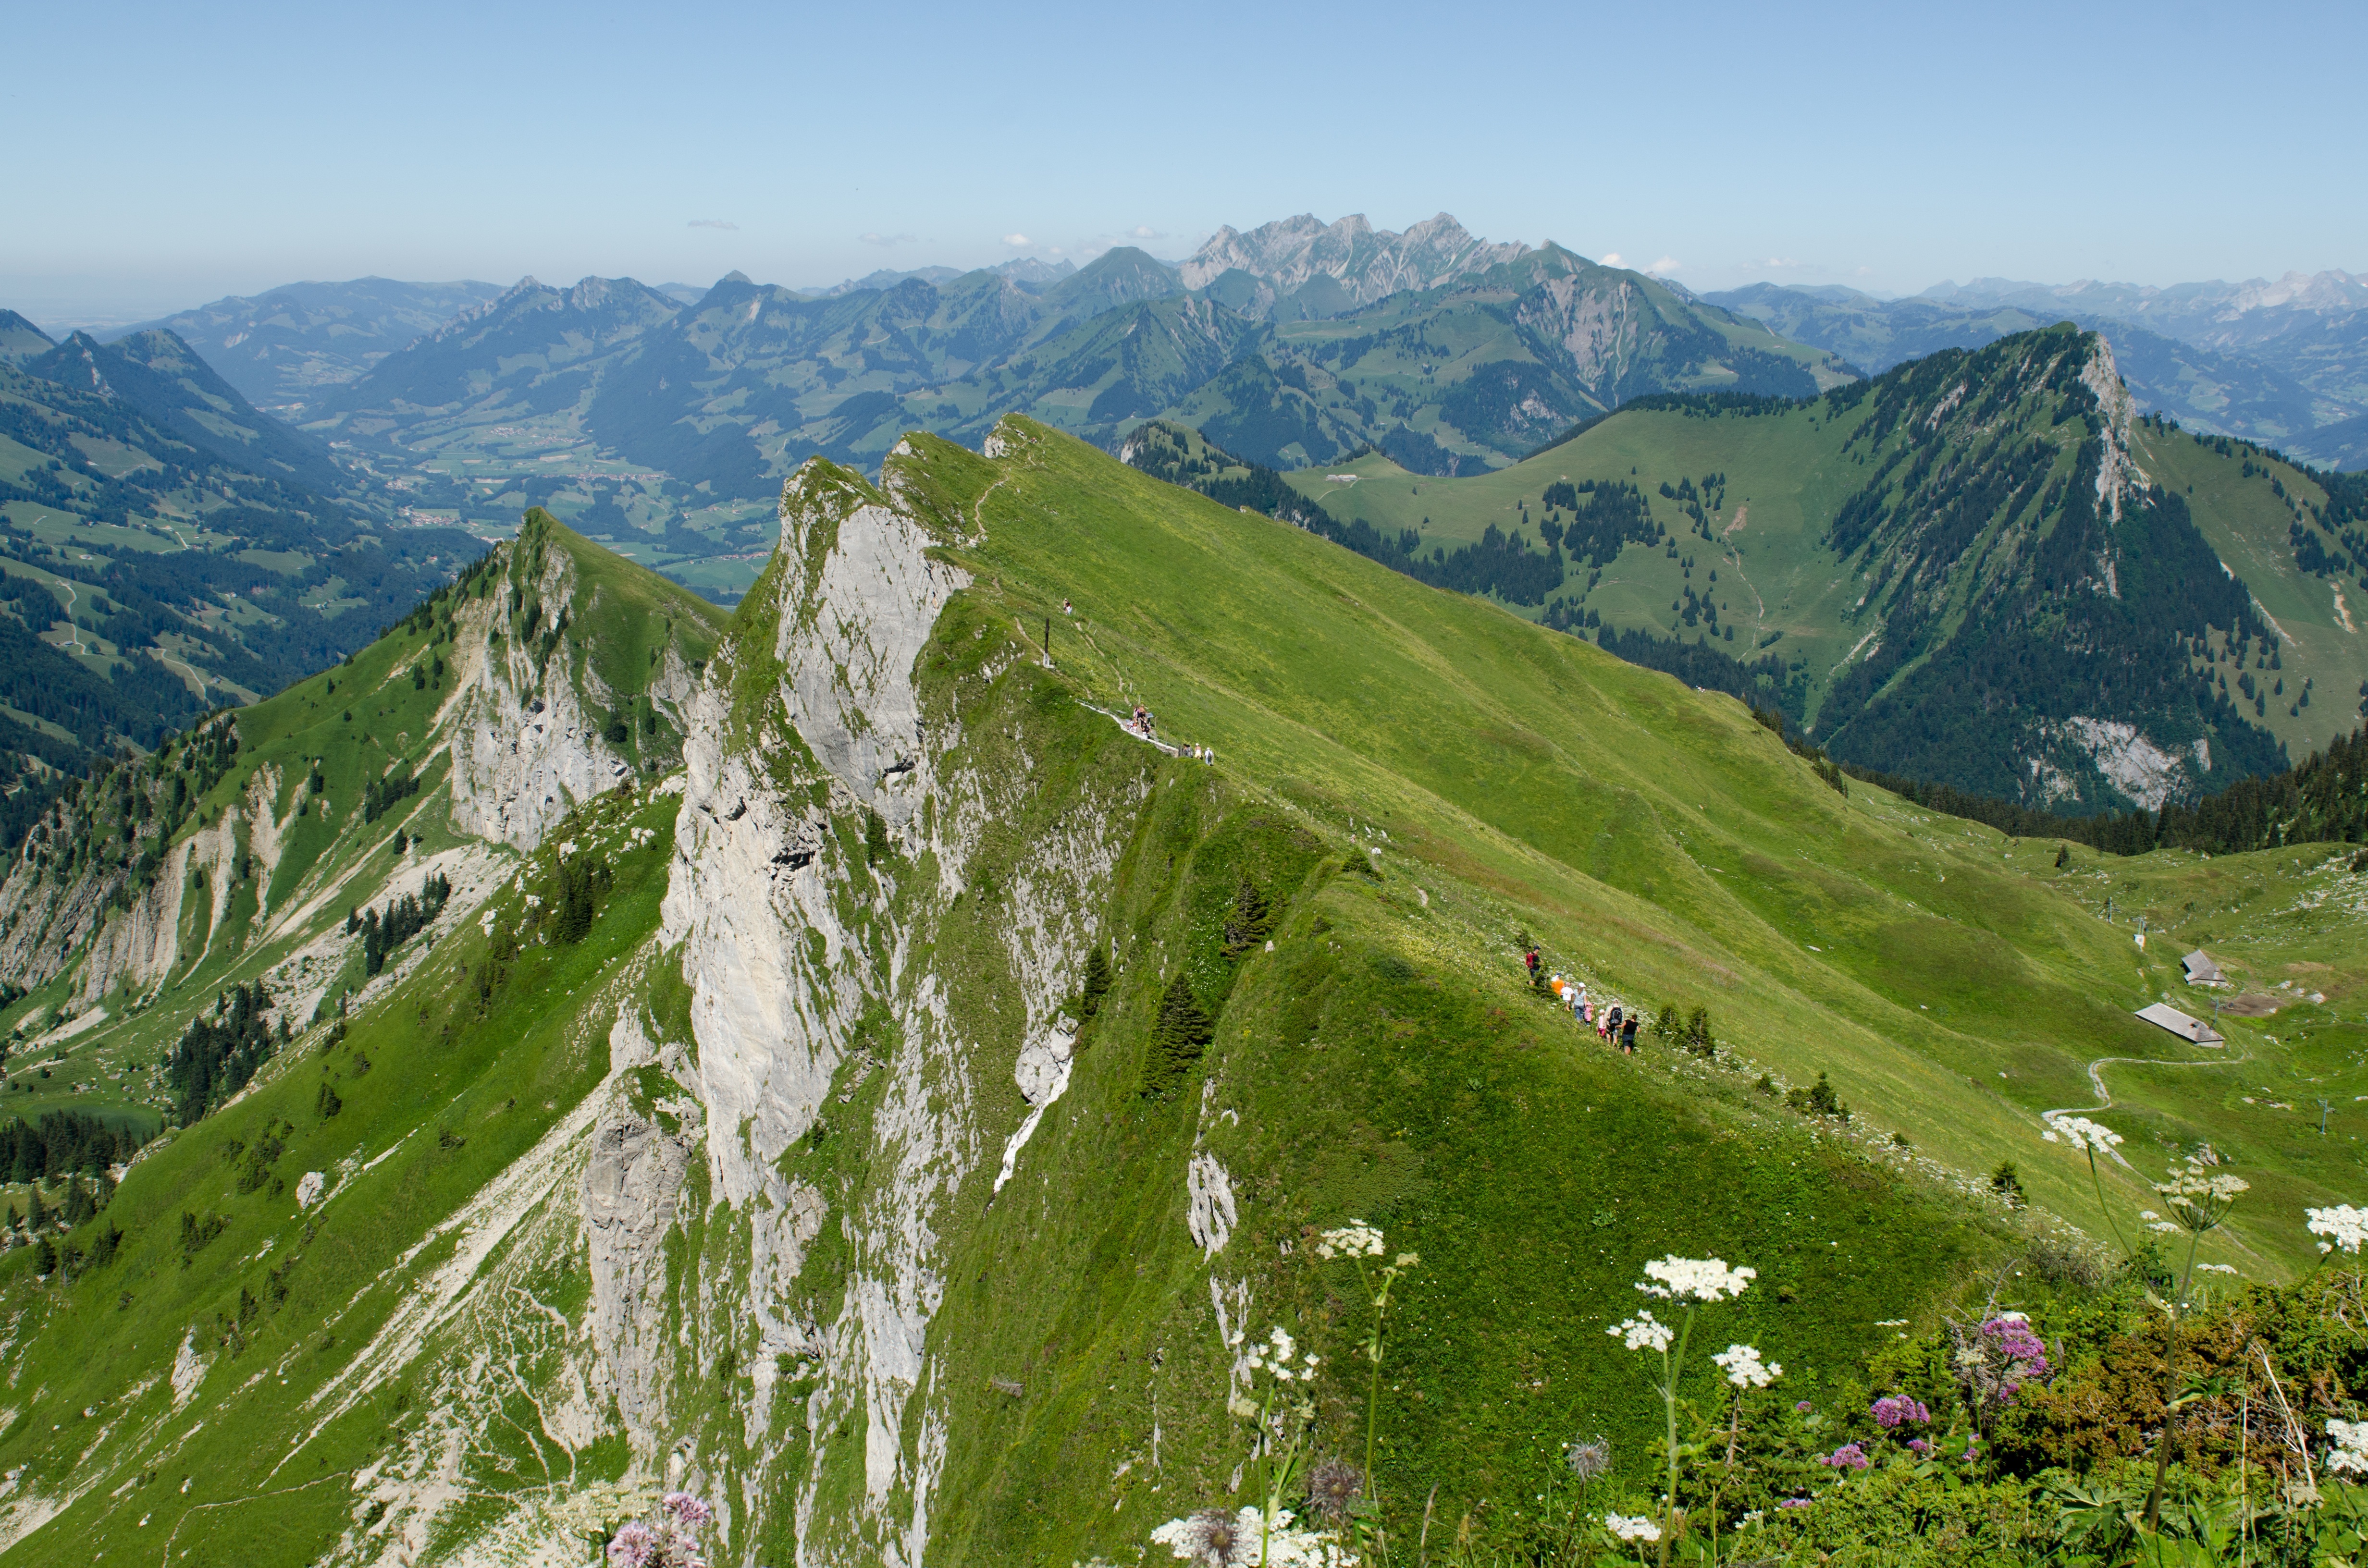
landscape, nature, outdoor, rock, walking, mountain, hiking, trail, meadow, hill, adventure, peak, valley, mountain range, travel, high, scenic, hike, scenery, ridge, outdoors, massif, trekking, mountains, alps, grassland, swiss, plateau, switzerland, fell, cirque, landform, mountain pass, hill station, geographical feature, mountainous landforms